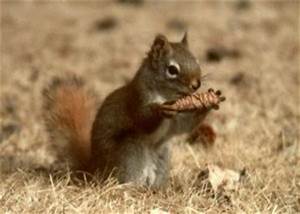
Label: squirrel